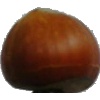
Label: Nut Forest 1